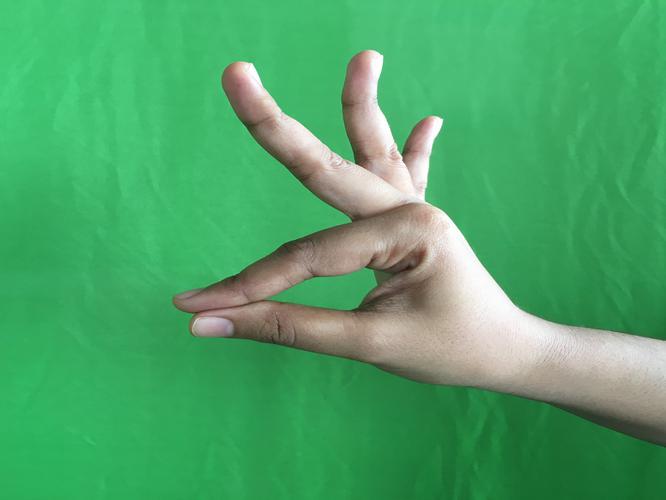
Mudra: Hamsasyam
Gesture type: single_hand